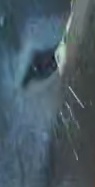
Face region: eyes (orbital_tightening_and_eye_area)
Pain indicator: moderately_present